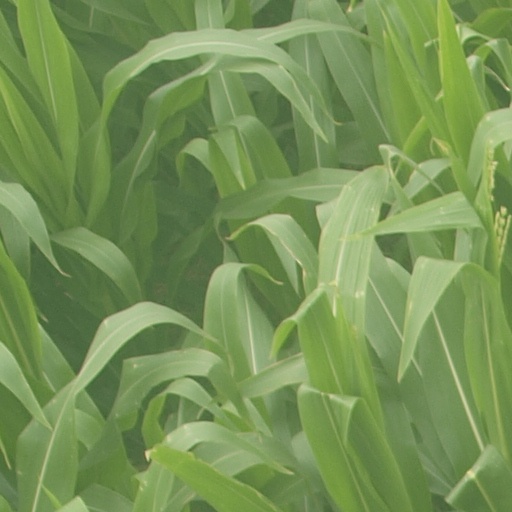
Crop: maize; corn